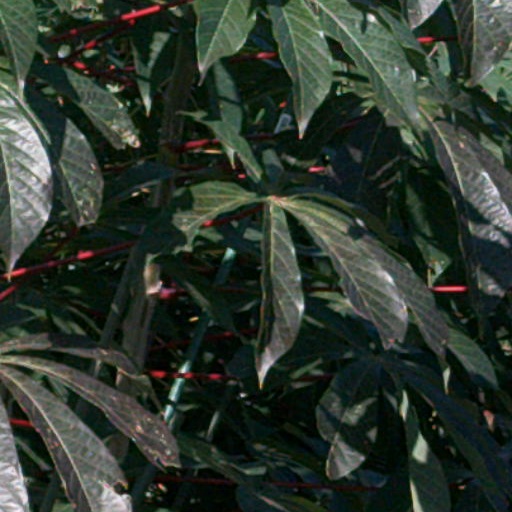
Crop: cassava